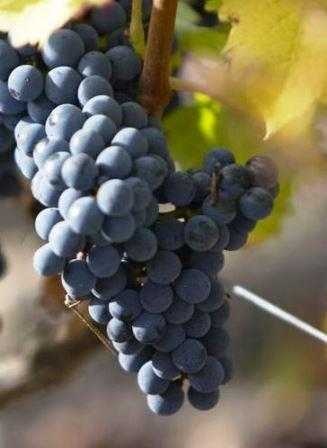
Label: Grapes